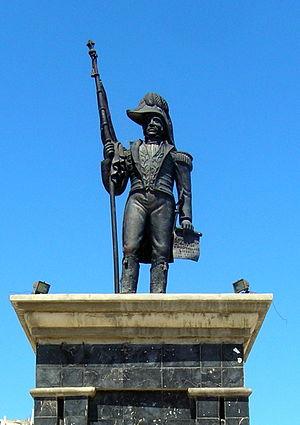
Statue de Jean-Jacques Dessalines, figure de la révolution haïtienne. La statue se trouve à Cap-Haïtien.